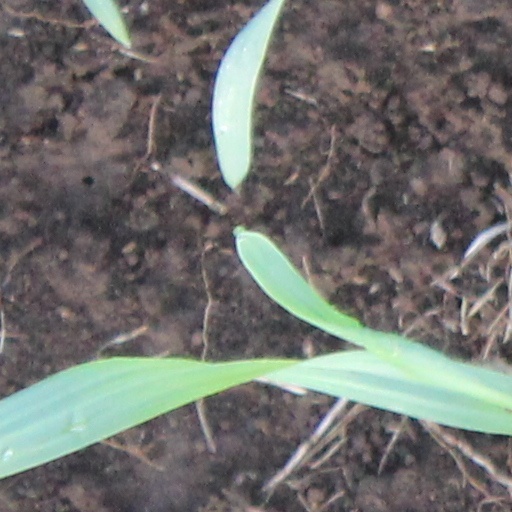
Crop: wheat